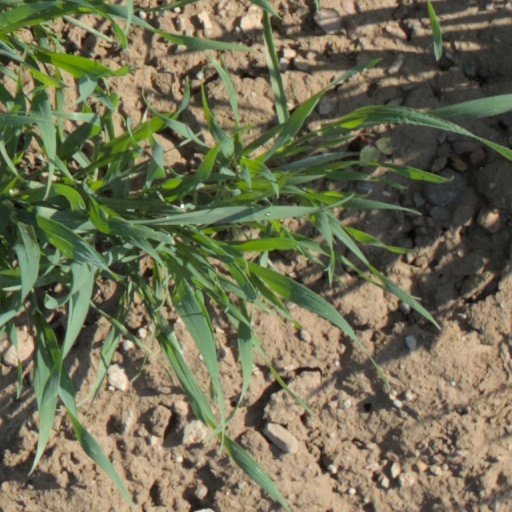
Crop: wheat